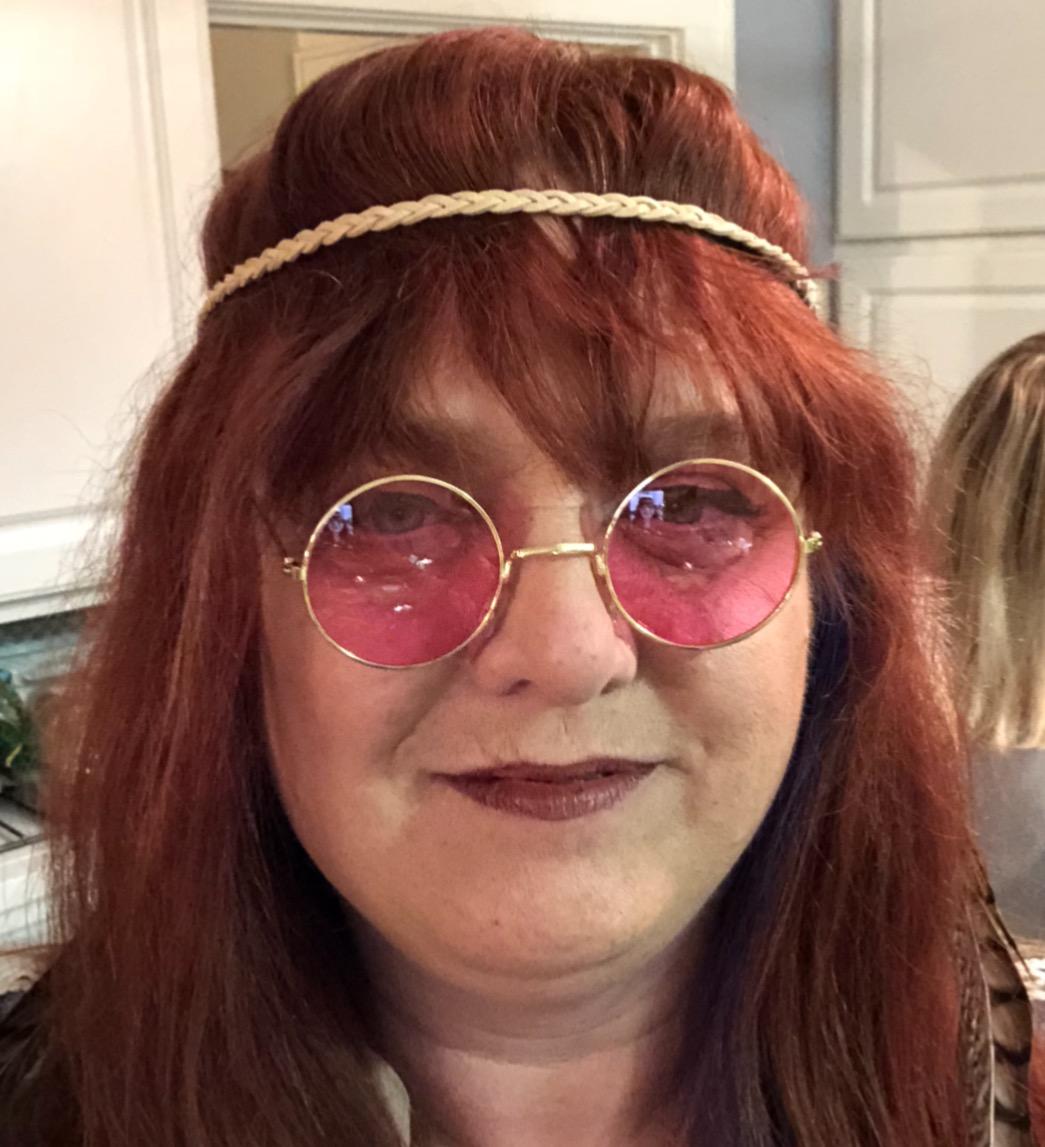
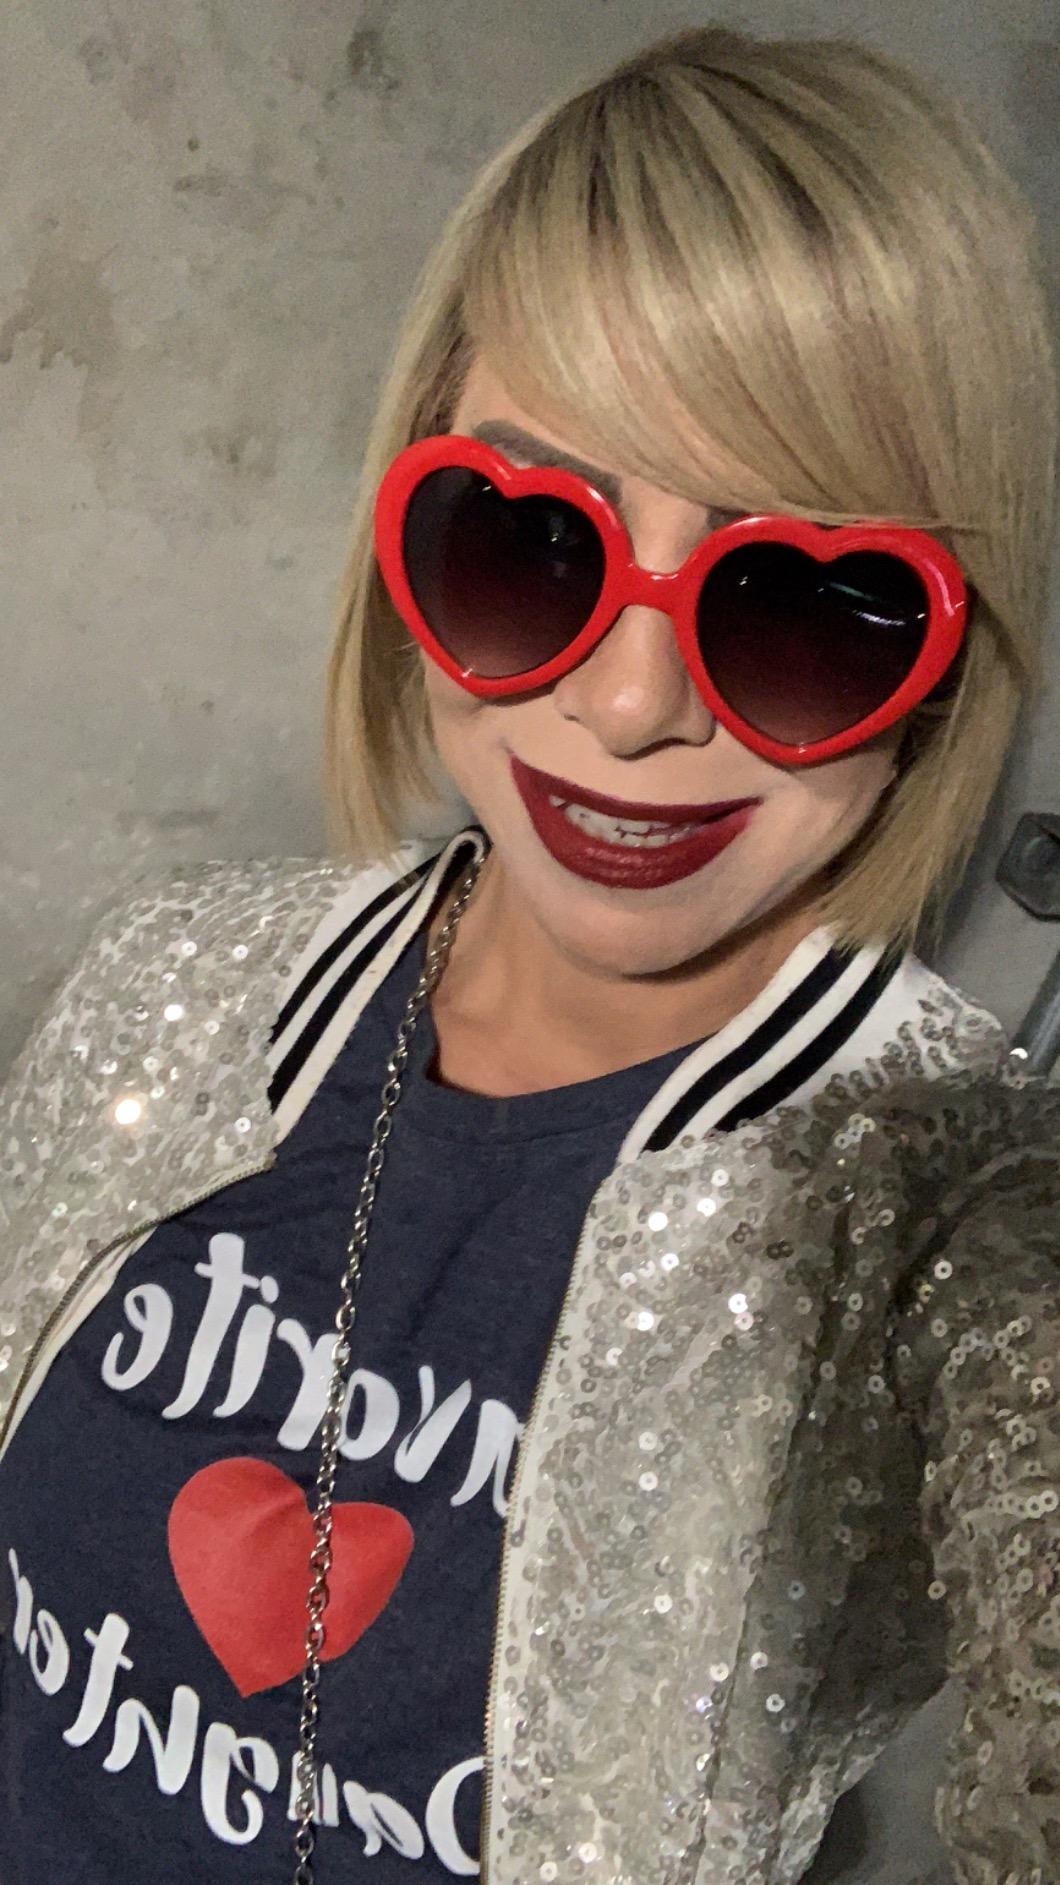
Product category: accessories_sunglasses
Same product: no